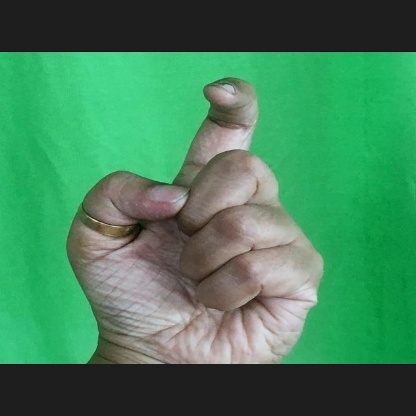
Mudra: Tamarachudam